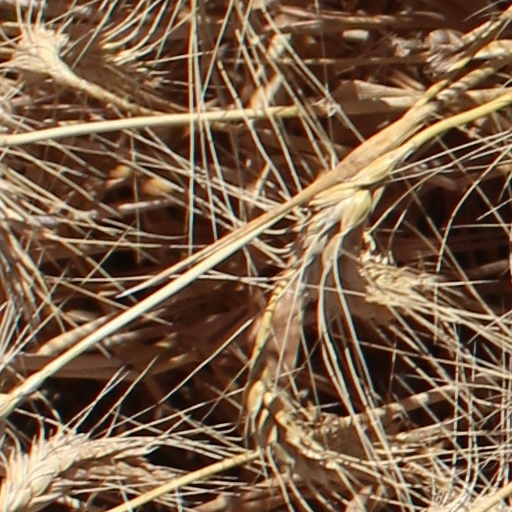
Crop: wheat